The Amsterdams

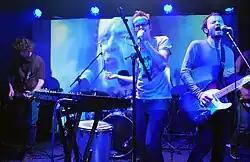
The Amsterdams opening for Handsome Furs in Control Club, Bucharest.

In October, The Amsterdams and The Mono Jacks played as opening acts for the Canadian band Handsome Furs in Control Club, Bucharest. Impressed by The Amsterdams, the lead singer of Handsome Furs, Dan Boeckner, agreed to collaborate with them on a song. Initially called "Burial Ground For Two", the song later appeared on their second studio album under the name "This Burial Ground's For Two".